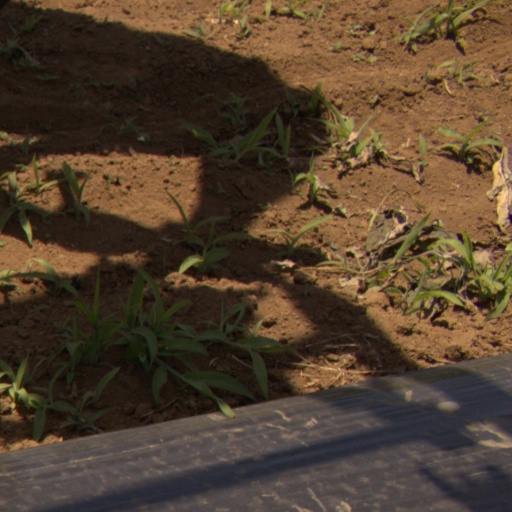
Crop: Jerusalem artichoke